Battle of Kosovo

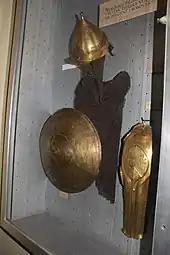
Turkish armor during battles of Marica and Kosovo.

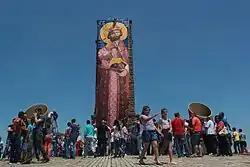
Serbs celebrating Vidovdan at the Gazimestan monument in 2013.

The event of the battle quickly became known in Europe. Not much attention was paid to the outcome in these early rumors which circulated, but they all focused on the fact that the Ottoman Sultan had been killed in the battle. Some of the earliest reports about the battle come from the court of Tvrtko of Bosnia who in separate letters to the senate of Trogir (August 1) and the council of Florence claimed that he had defeated the Ottomans in Kosovo. The response of the Florentines to Tvrtko (20 October 1389) is an important historical document as it confirms that Murad was killed during the battle and that it took place on June 28 (St. Vitus day/Vidovdan). The killer is not named, but it was one of 12 Serbian noblemen who managed to break through the Ottoman lines: